Laura Piranesi

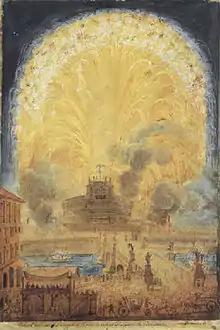
"La girandola a Castel Sant' Angelo" ("Fireworks over the Castel Sant' Angelo, watercolour and pencil")

Laura Piranesi was born in Rome in 1754, the eldest child of Giovanni Battista Piranesi and his wife, Angela Pasquini. She had four younger siblings: Francesco Piranesi (1758/59–1810), Angelo Piranesi (1763–1782), Anna Maria Rosalia Piranesi (b. 1766–?), and Pietro Piranesi (1773–?). Piranesi and her brothers were trained by their father in the family craft of etching; it is unknown whether her sister Anna Maria, who entered the Bambin-Gesù on Via Urbana in 1783, was trained in etching. Well-educated, Piranesi could write in Latin.